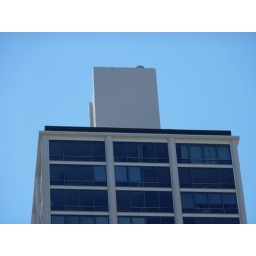
Like Marina City, the building is mostly supported by the core, which projects from the roof of the building.